Charlie Rose

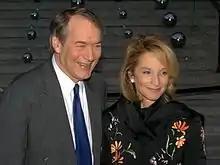
Rose with Amanda Burden in 2010

Rose was awarded the 2014 Vincent Scully Prize by the National Building Museum. The prize is awarded for "exemplary practice, scholarship or criticism in architecture, historic preservation and urban design" according to the Museum. The award to Rose was stated as being due to his having "interviewed leaders of architecture and design and led 'insightful and substantive conversations' about the growth of cities and urban development." Amanda Burden, a former director of the New York City Department of City Planning, who was in a relationship with him from 1993 to 2006, spoke at the award ceremony in November 2014. Rose received an honorary doctorate from the State University of New York at Oswego on October 16, 2014, during the college's annual Lewis B. O'Donnell Media Summit, for his contributions in the broadcast, media, and television industries. In 2016, Duke University awarded him an honorary degree.